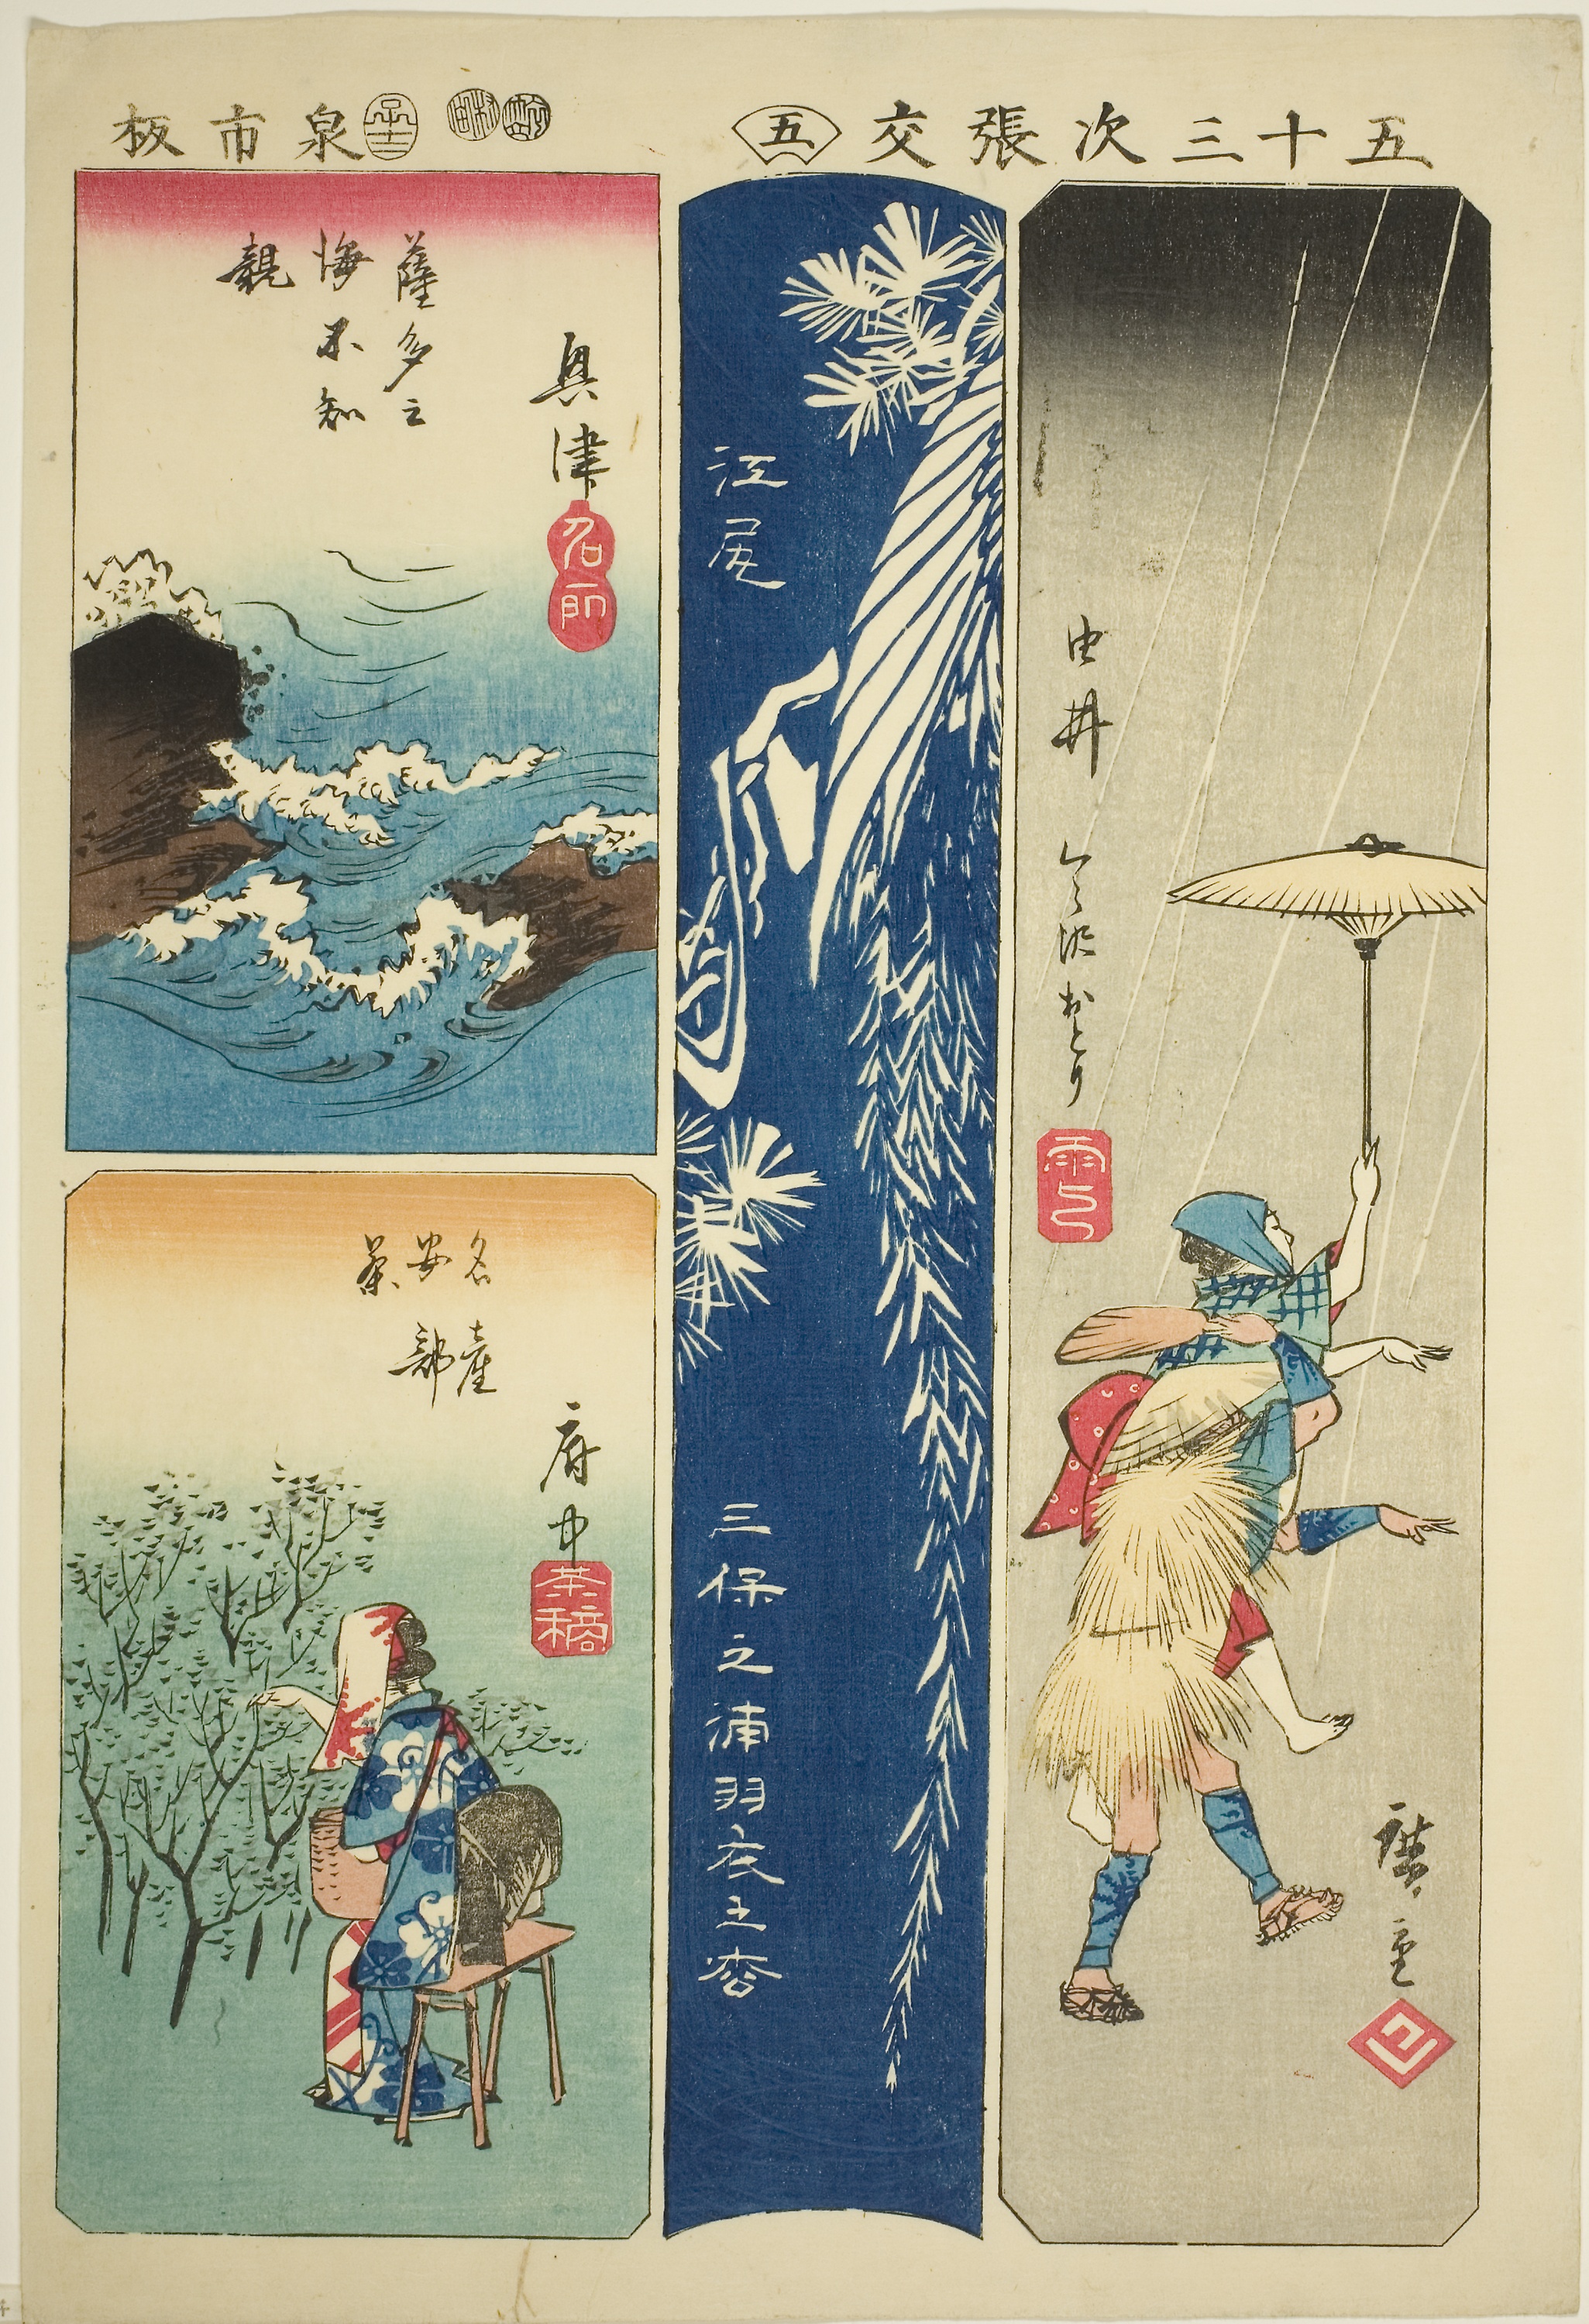
text, illustration, paper, art, paper product, world